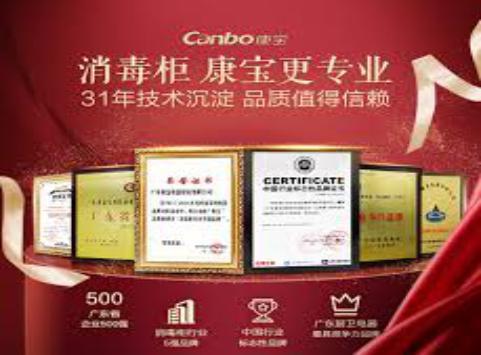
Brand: canbo
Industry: Necessities